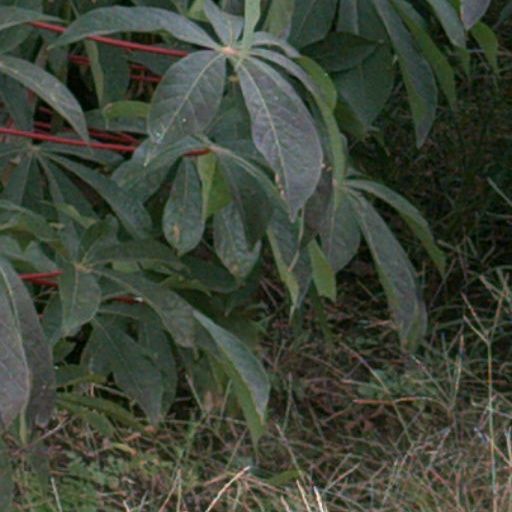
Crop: cassava